Queensland

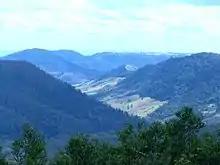
The McPherson Range at Lamington National Park in South East Queensland

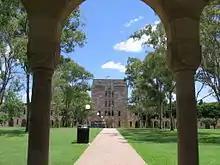
The Great Court at the University of Queensland in Brisbane, Queensland's oldest university

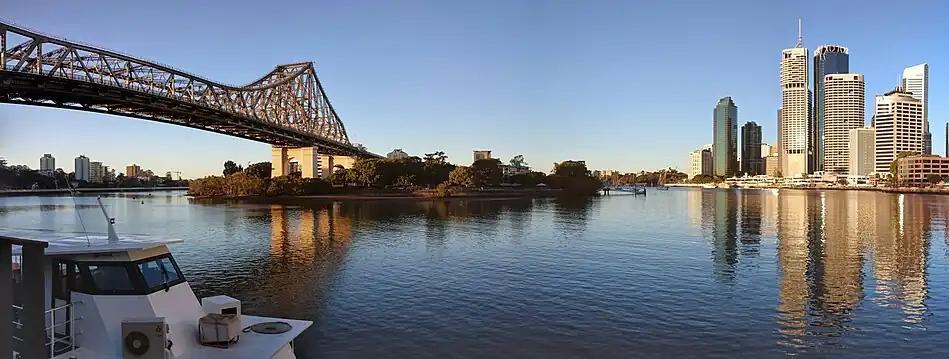
Skyline of the Brisbane central business district. Brisbane is a global city and the state's largest economic hub.

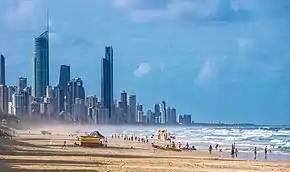
The Gold Coast, Queensland's second-largest city and a major tourist destination

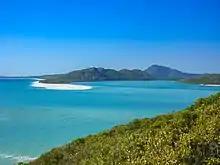
Hill Inlet at the Whitsunday Islands.

With a total area of 1,729,742 square kilometres (715,309 square miles), Queensland is an expansive state with a highly diverse range of climates and geographical features. If Queensland were an independent nation, it would be the world's 16th largest.